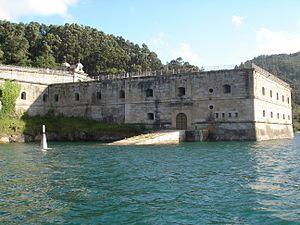
Cette liste non exhaustive répertorie les principaux châteaux en Espagne. Ils sont classés par communauté autonome.